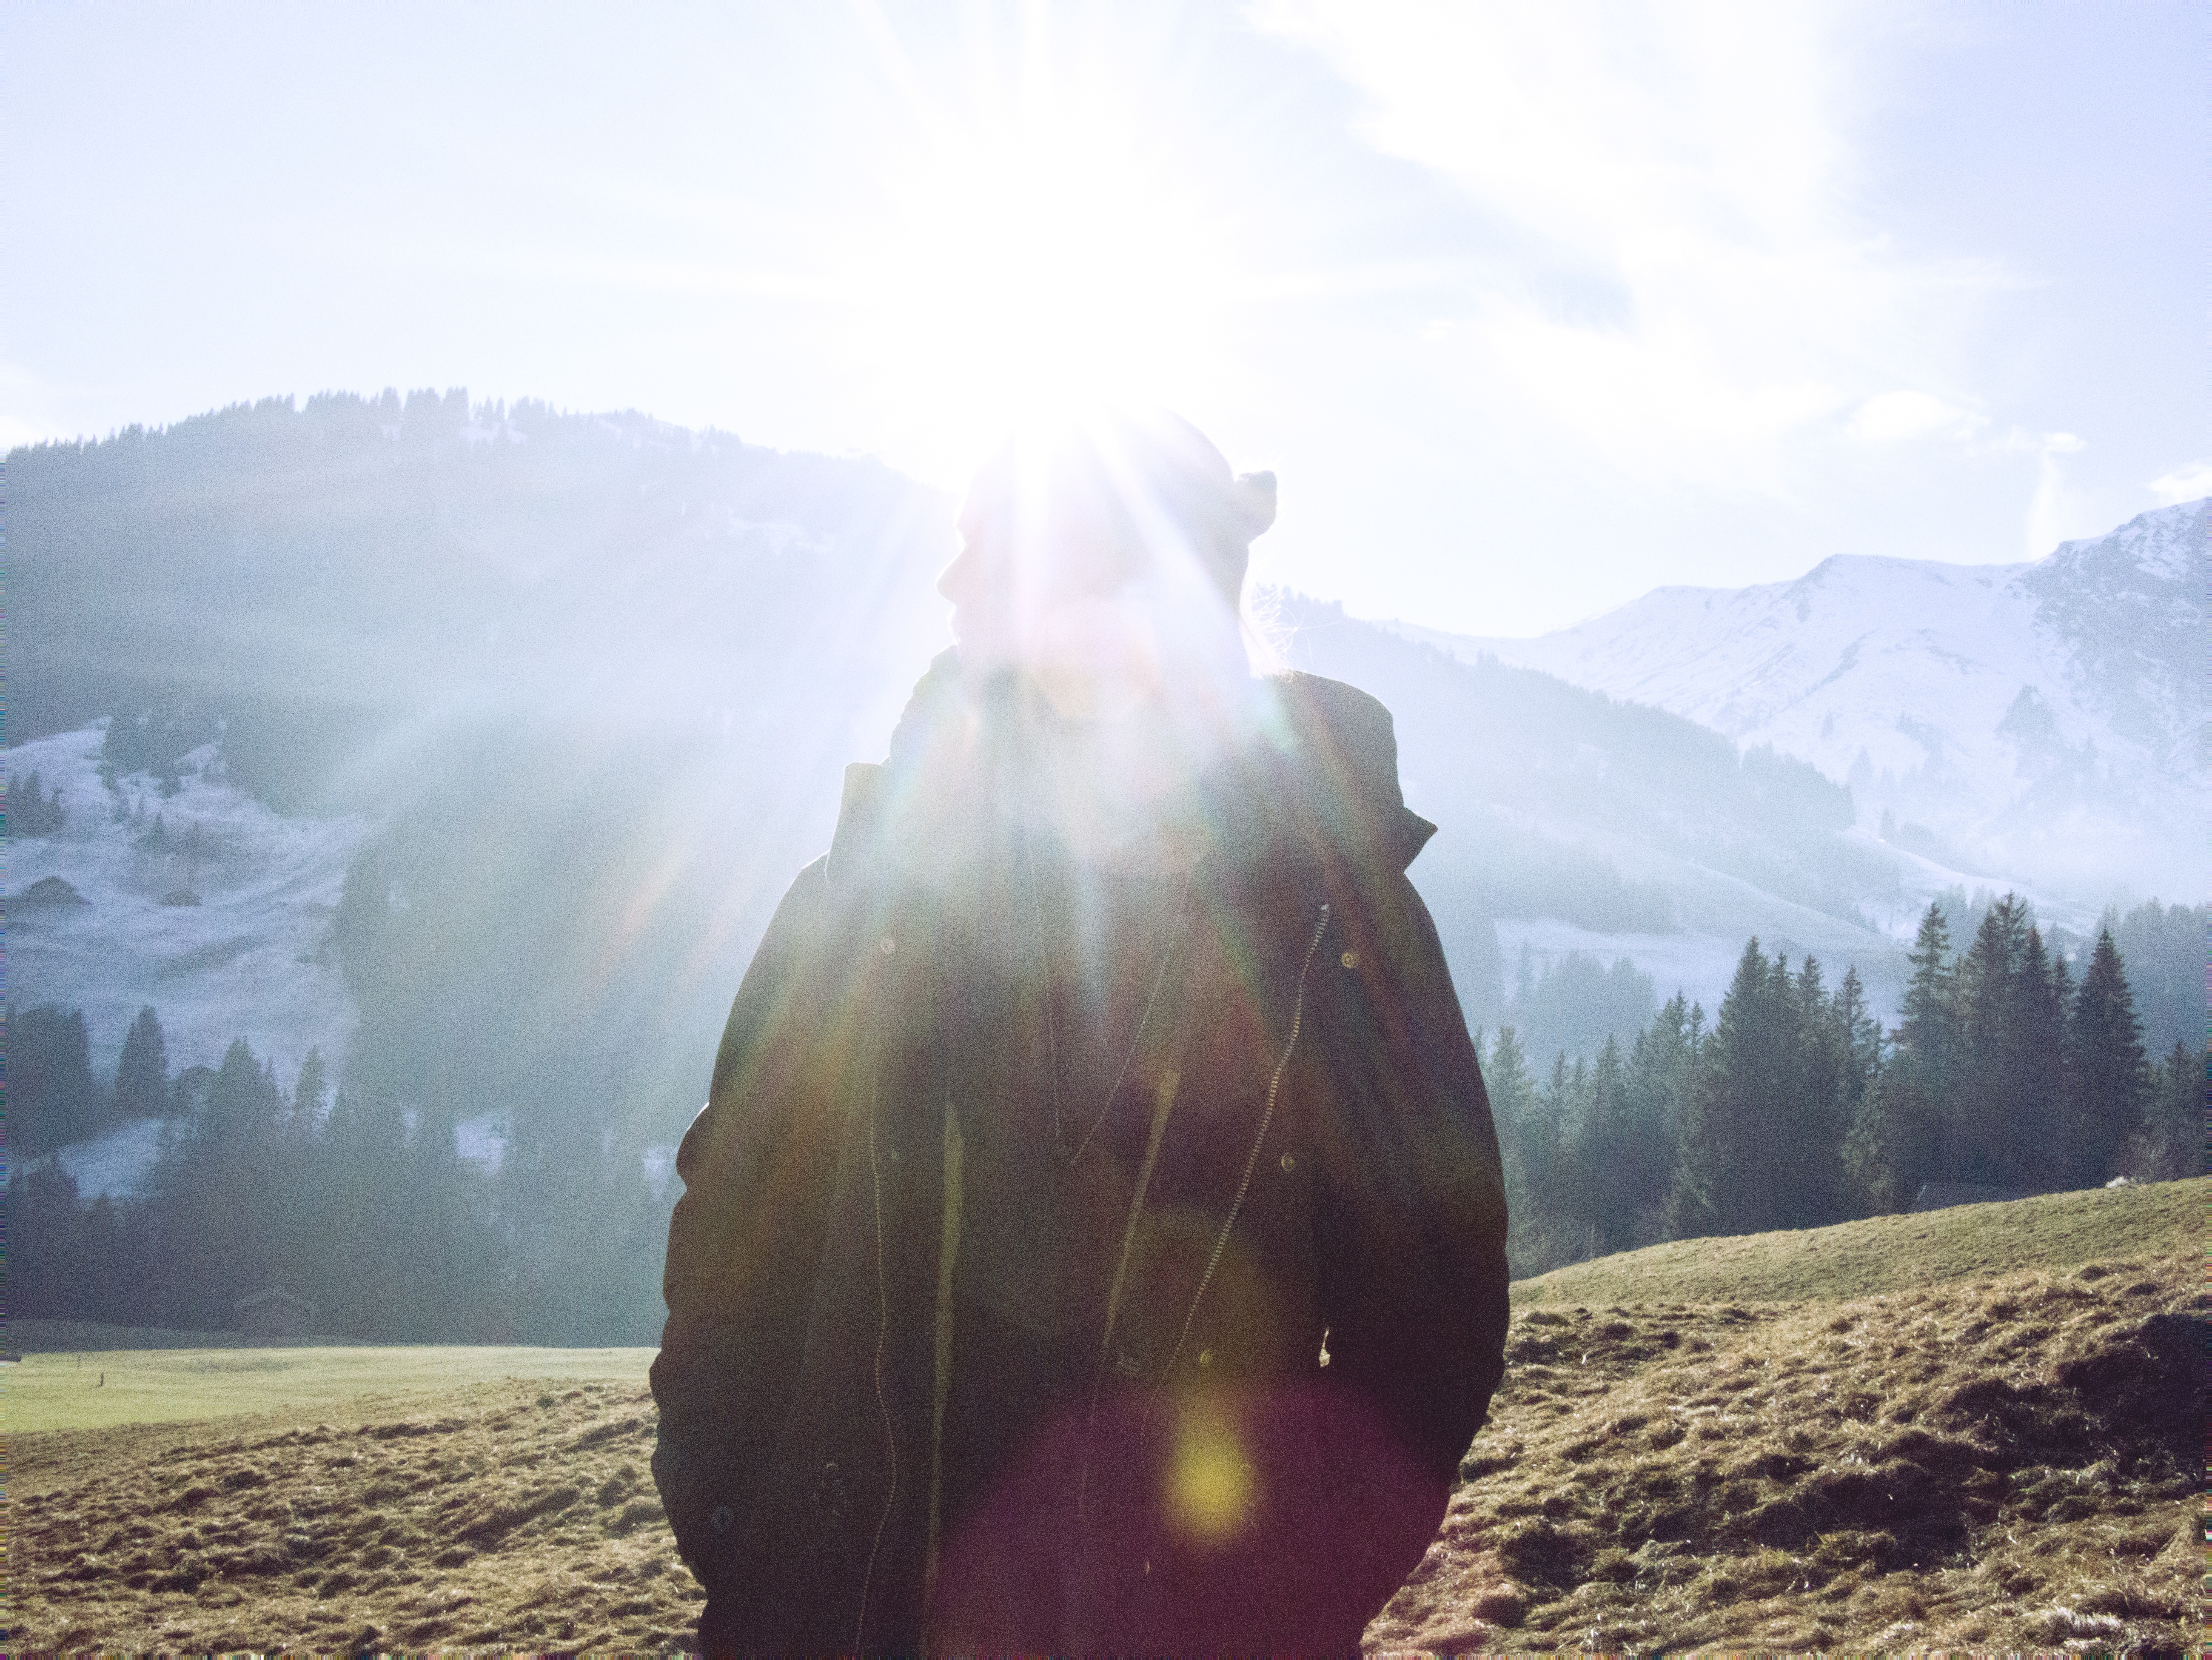
landscape, nature, mountain, fog, mist, sunlight, morning, mountain range, atmospheric phenomenon, atmosphere of earth, mountainous landforms